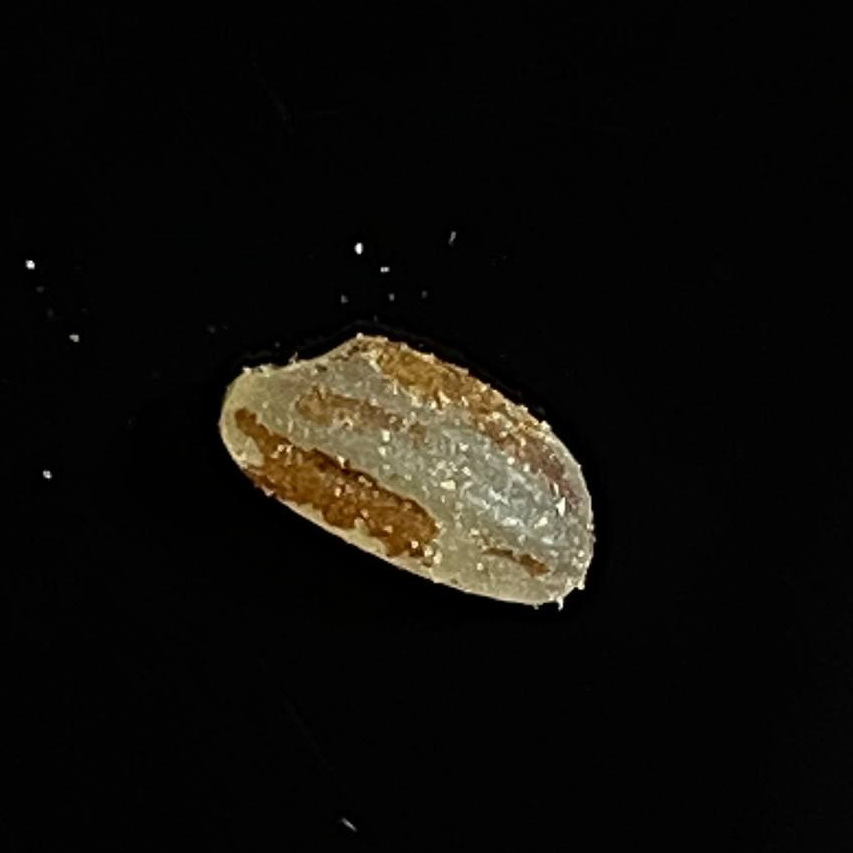
Rice variety: Lal_Aush